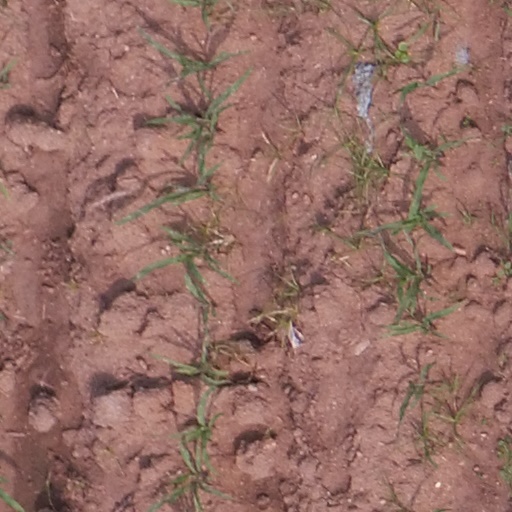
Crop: maize; corn